Joe Keyes (rugby league)

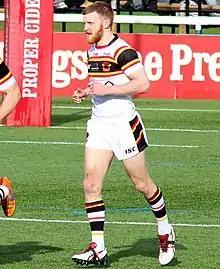
Keyes playing for the Bradford Bulls in 2017

Keyes featured in round 3 the Swinton Lions and then in round 5 against the London Broncos. He also played in round 7 against Dewsbury to round 11 against Featherstone then in round 13 Sheffield to round 16 against Dewsbury. He played in round 18 Rochdale to round 23 against the Swinton Lions. Keyes featured in the Championship Shield Game 1 Toulouse Olympique to Game 2 Oldham then in Game 5 Sheffield Eagles to Game 7 Rochdale. Keyes also played in the 2017 Challenge Cup in round 4 against Featherstone. He signed a two-year extension with the Bradford side at the end of the season.